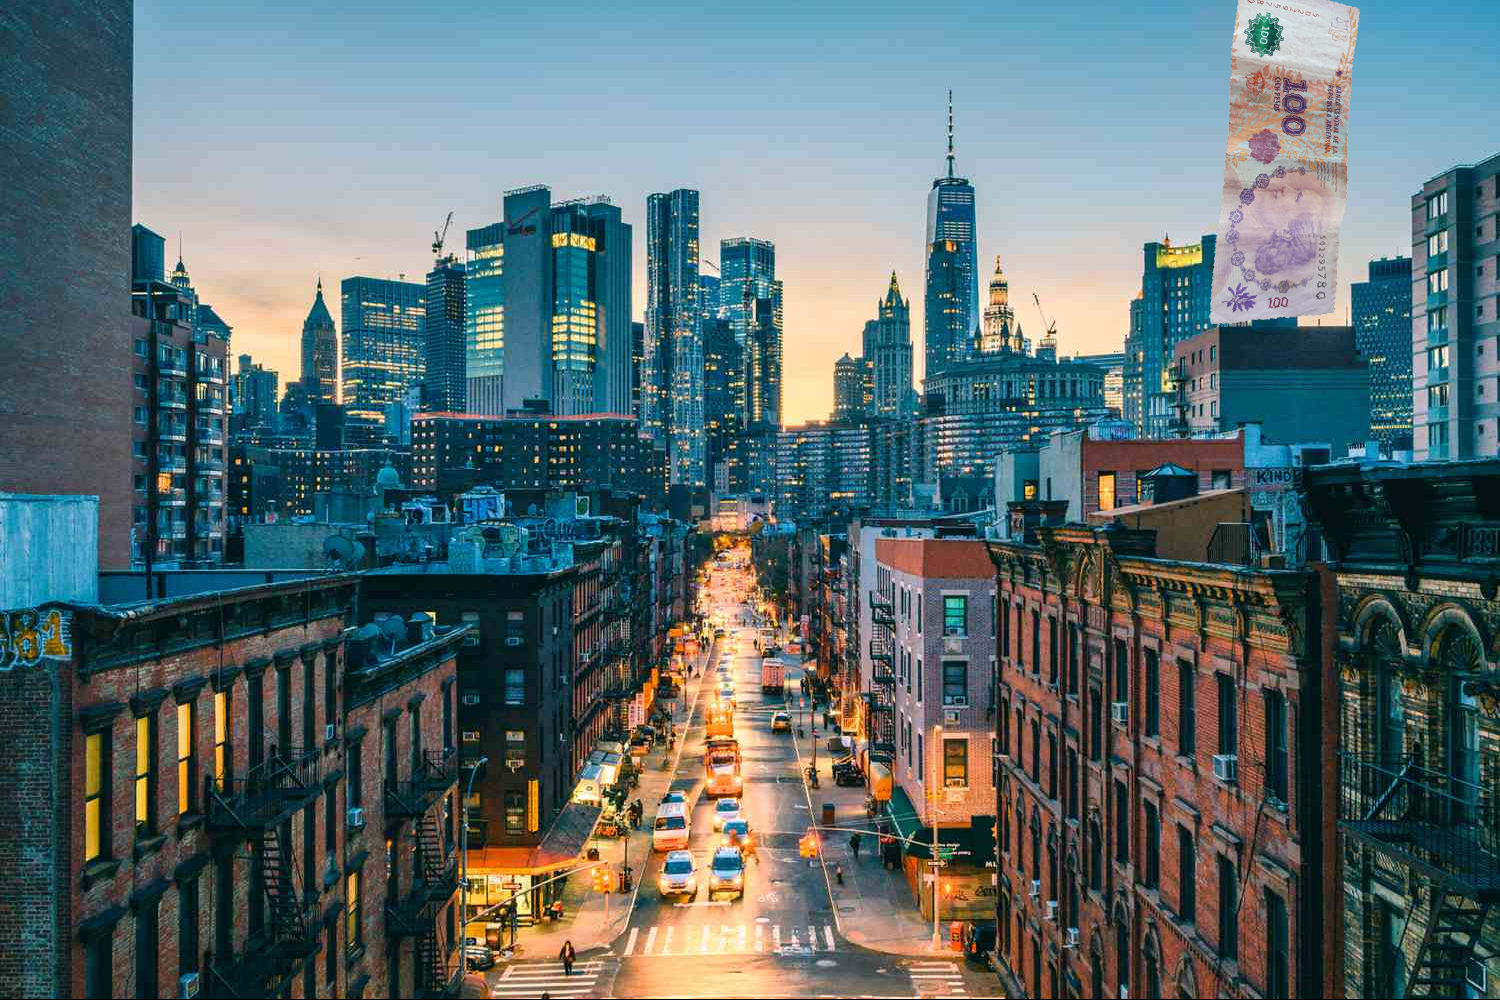
Denominación: 100